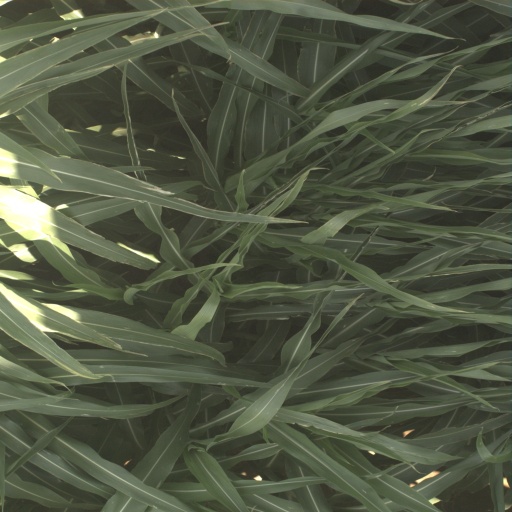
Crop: sorghum